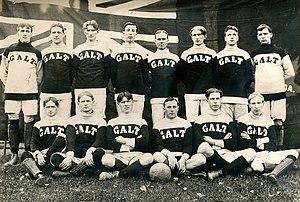
Les Jeux olympiques de 1904, également nommés Jeux de la IIIᵉ Olympiade, sont organisés en 1904, à Saint-Louis aux États-Unis. Ce sont les troisièmes Jeux olympiques de l'ère moderne organisés par le Comité international olympique. Ils se déroulent du 1ᵉʳ juillet au 23 novembre 1904, cent quarante-cinq jours de compétition, soit quatre mois et vingt-deux jours, pendant lesquels 651 sportifs s'affrontent dans quinze disciplines pour un total de 280 médailles.
Le football est un sport de « démonstration » aux Jeux olympiques de 1904, organisés à Saint-Louis aux États-Unis.